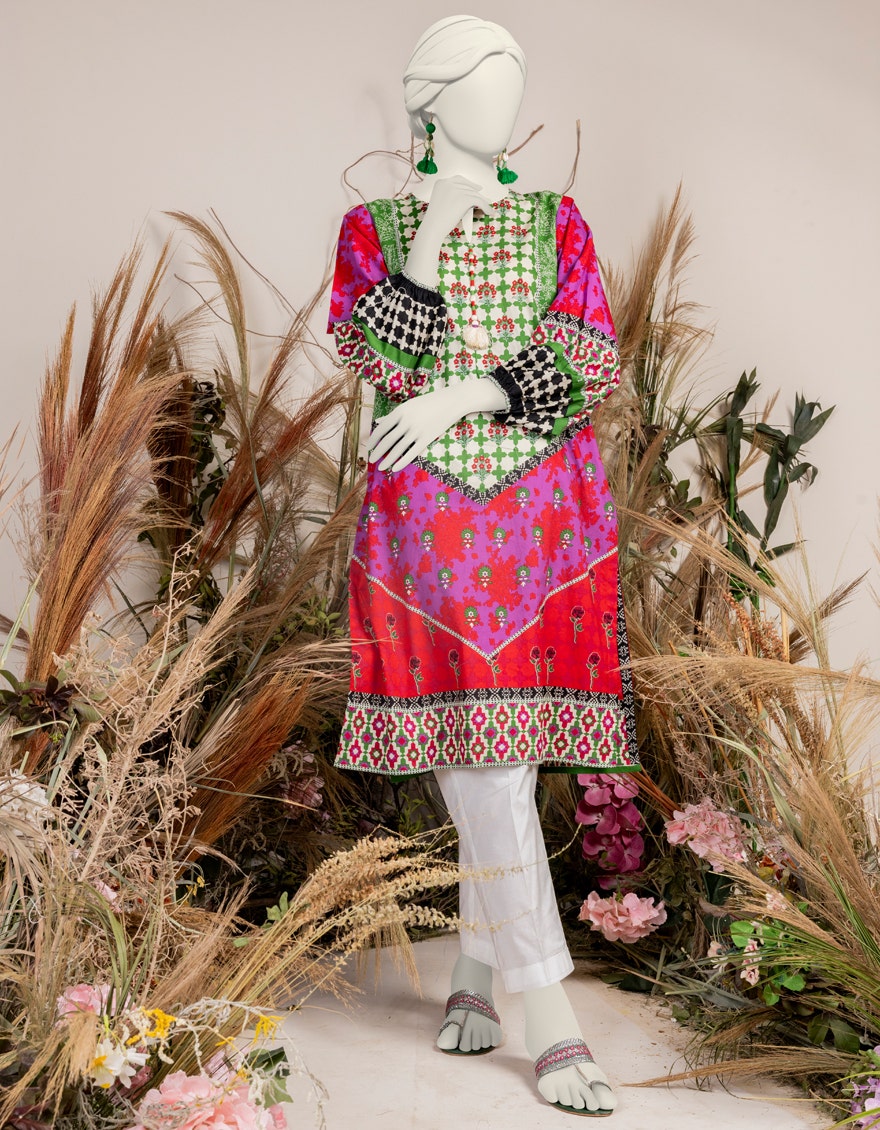
red multi embroidered lawn tunic